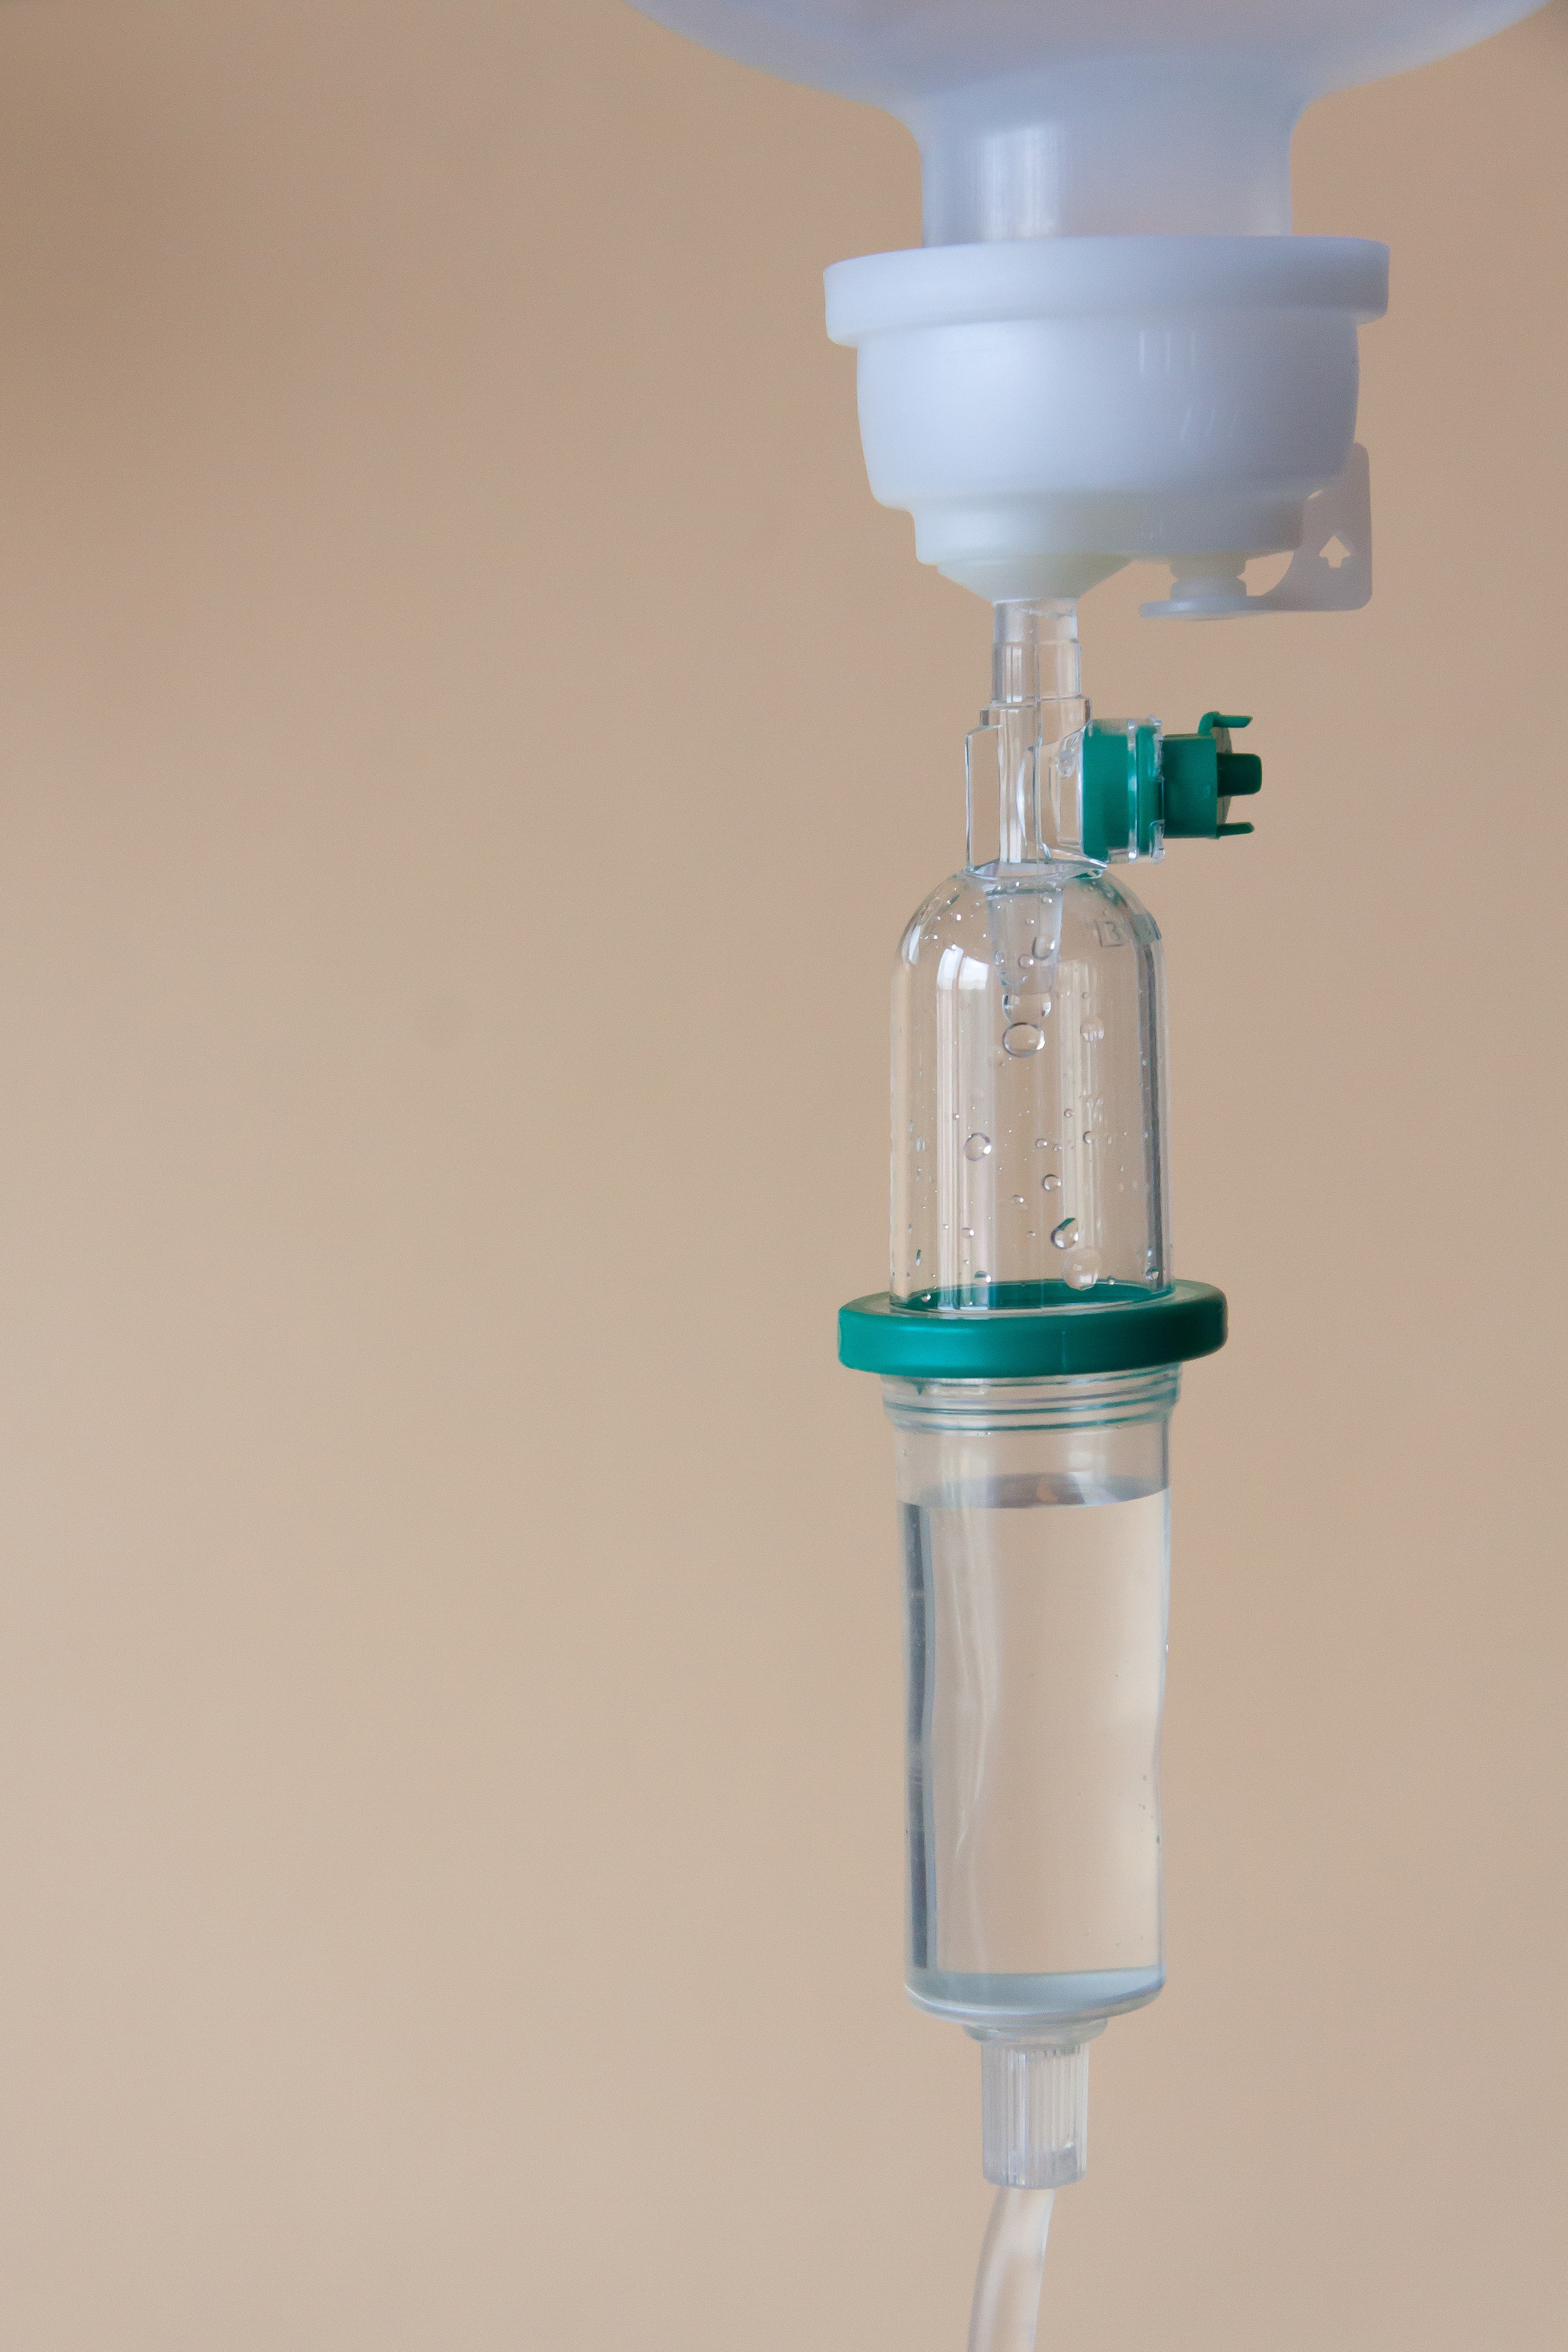
liquid, bottle, lamp, lighting, drip, product, light fixture, hospital, antibiotic, infusion, incandescent light bulb